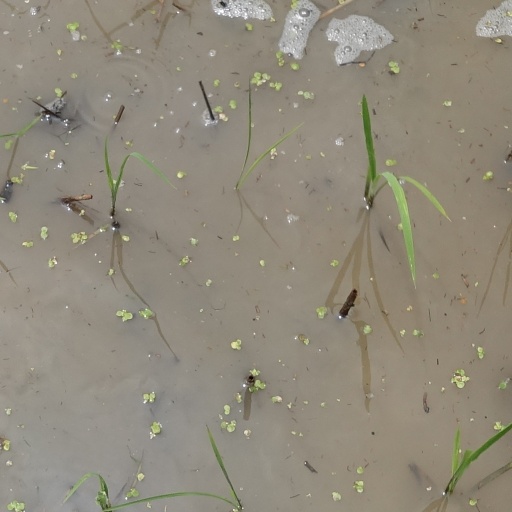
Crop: rice